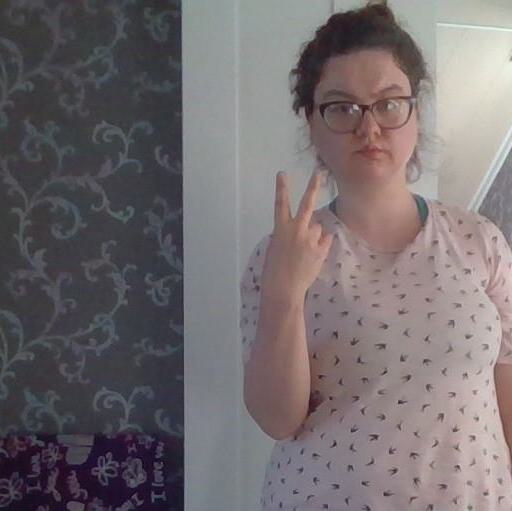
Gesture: peace_inverted